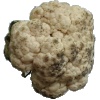
Label: cauliflower